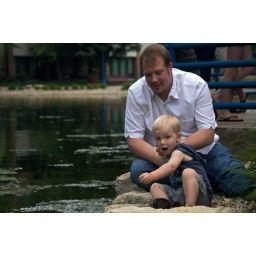
Learning how to throw rocks in the water